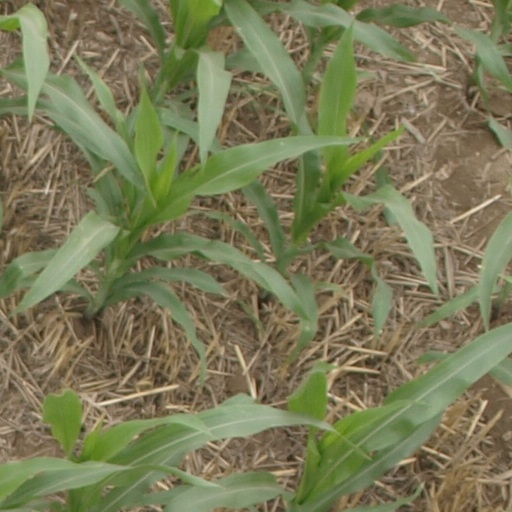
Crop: maize; corn